Sofia Valley

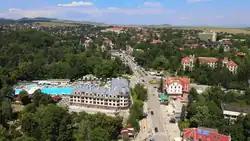
A view of the town of Bankya

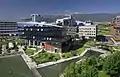
Business Park Sofia is one of the many office centers in the capital

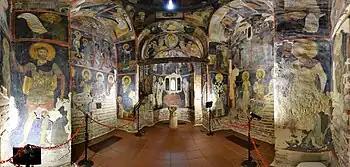
Frescoes in the Boyana Church, a UNESCO World Heritage Site

The valley is enclosed between the Chepan, Mala Planina, Sofia Mountain and Murgash divisions of the Balkan Mountains to the north–northeast, the mountain ranges of Viskyar, Lyulin and Vitosha to the southwest, the Lozen Mountain division of the Sredna Gora mountain range to the south and the Vakarel Mountain and Belitsa Ridge of Sredna Gora to the southeast. To the west the watershed between the rivers Gaberska and Slivnishka, as well as the Aldomirovtsi Heights, form the boundary with the Burel Valley, while to the east the low Negushevski Ridge separates it from the small Saranska Valley.